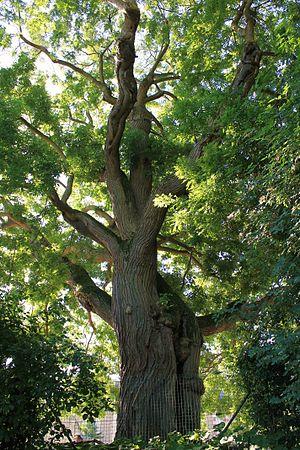
Sophora Japonica planté en 1750 au Jardin des Plantes à Caen (Calvados)
Les arbres remarquables de France sont des arbres vivants exceptionnels par leur âge, leurs dimensions, leur forme, leur passé ou encore leur légende. Ces ligneux représentent un patrimoine naturel et culturel qui doit être conservé. Certains ont été classés « monument naturel » dans les années 1930.
Le jardin des plantes de Caen est un jardin botanique situé au nord du centre-ville de Caen. Créé au XVIIIᵉ siècle, c'est un site classé depuis 1942.